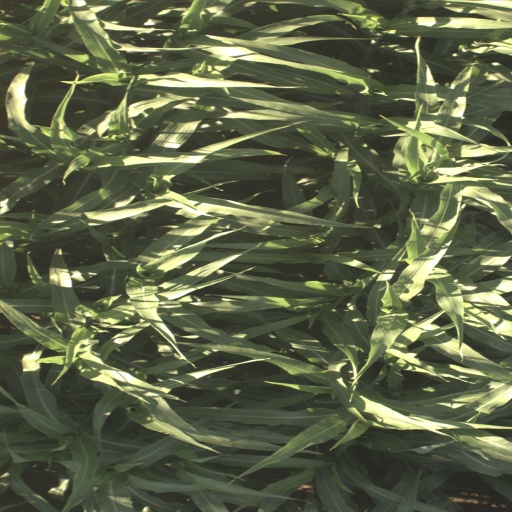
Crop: sorghum